Kowloon–Canton Railway

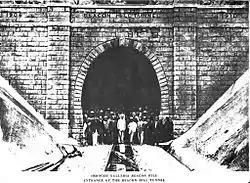
South portal of (Old) Beacon Hill Tunnel in 1910

The most difficult part of the project was the construction of the Beacon Hill Tunnel, which ended up costing about one quarter of the whole project. Together with the construction of the Sha Tau Kok line, a two-foot narrow-gauge branch railway from Fanling to Sha Tau Kok (making use of the rails and rolling stock used in the construction of the main line and later closed in April 1928), the final cost was HK$12,296,929, making it one of the most expensive railways in the world and, as costs escalated, the subject of much concern in both Hong Kong and London.